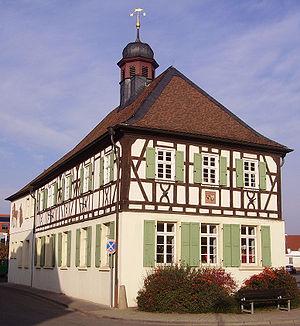
Mutterstadt est une municipalité allemande de l'arrondissement de Rhin-Palatinat, située dans le Land de Rhénanie-Palatinat, à environ 7 km au sud-ouest de Ludwigshafen. Elle compte environ 12 413 habitants.